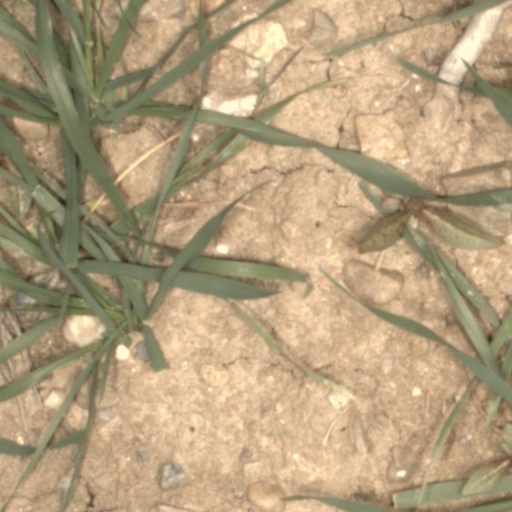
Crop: wheat